Jimmy the Gent (film)

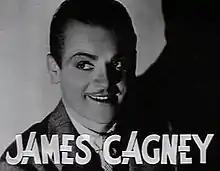

Jimmy the Gent is a 1934 American pre-Code comedy-crime film directed by Michael Curtiz, starring James Cagney and Bette Davis and featuring Allen Jenkins. It was the first pairing of Cagney and Davis, who would reunite for "The Bride Came C.O.D." seven years later.